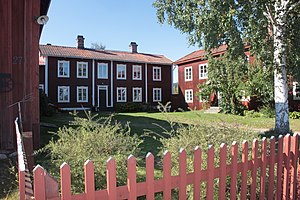
Hälsingegårdarna (verdensarv)
En af Hälsingegårdene
Hälsingegårdarna er et verdensarvsområde i Gävleborgs län.